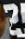
Number: 2